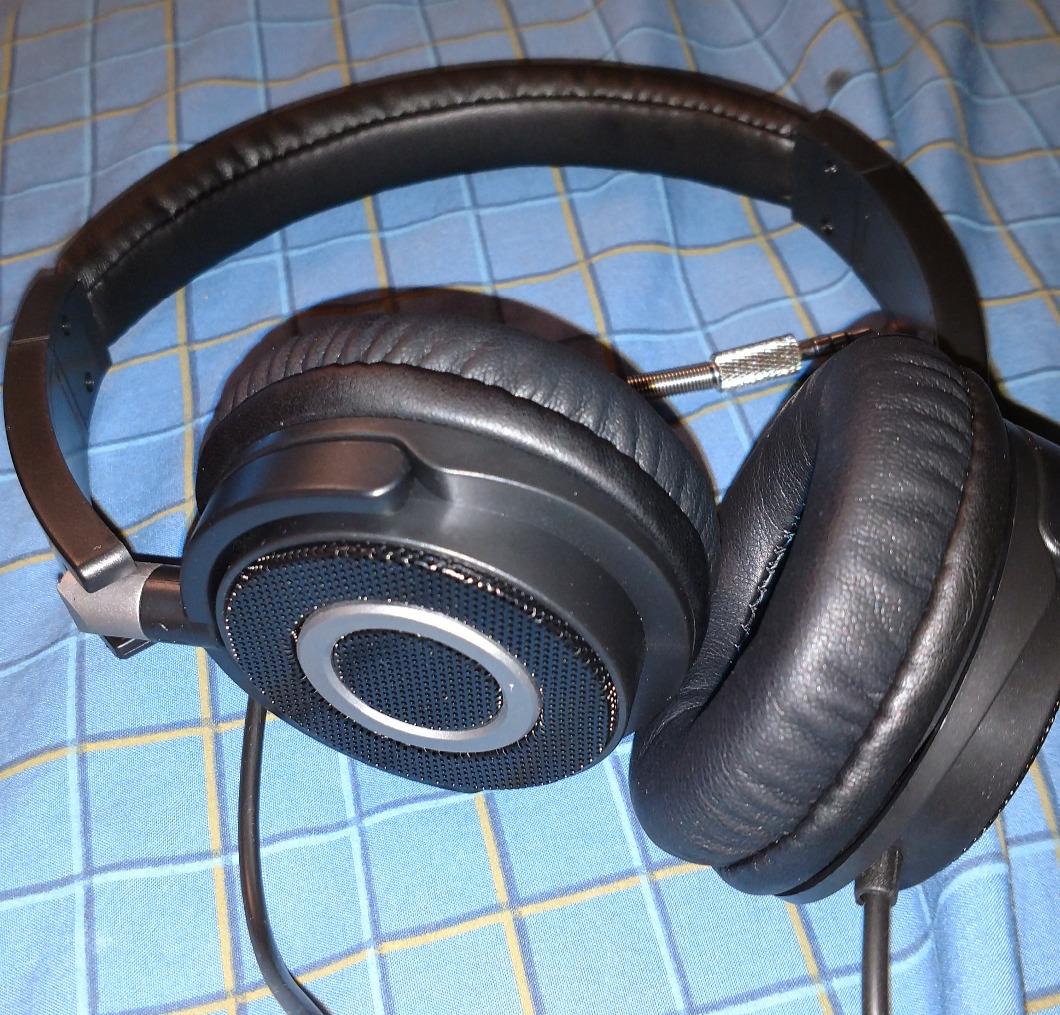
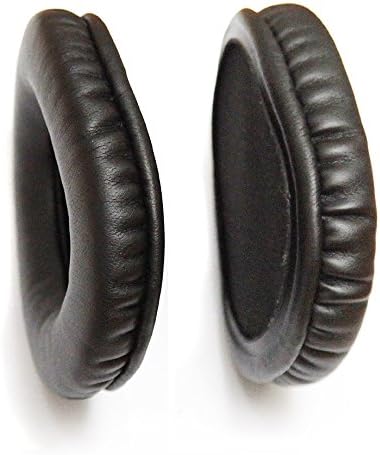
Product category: headphones
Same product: no